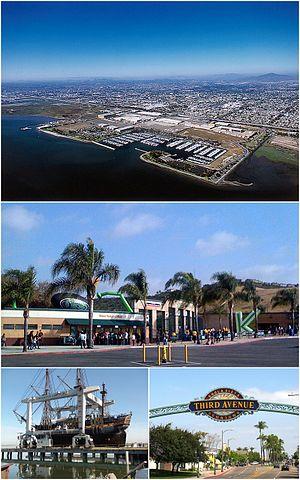
Chula Vista est une municipalité du comté de San Diego, Californie, États-Unis. Sa population était de 173 556 habitants en 2000. Son maire actuel de la ville est Stephen C. Padilla.